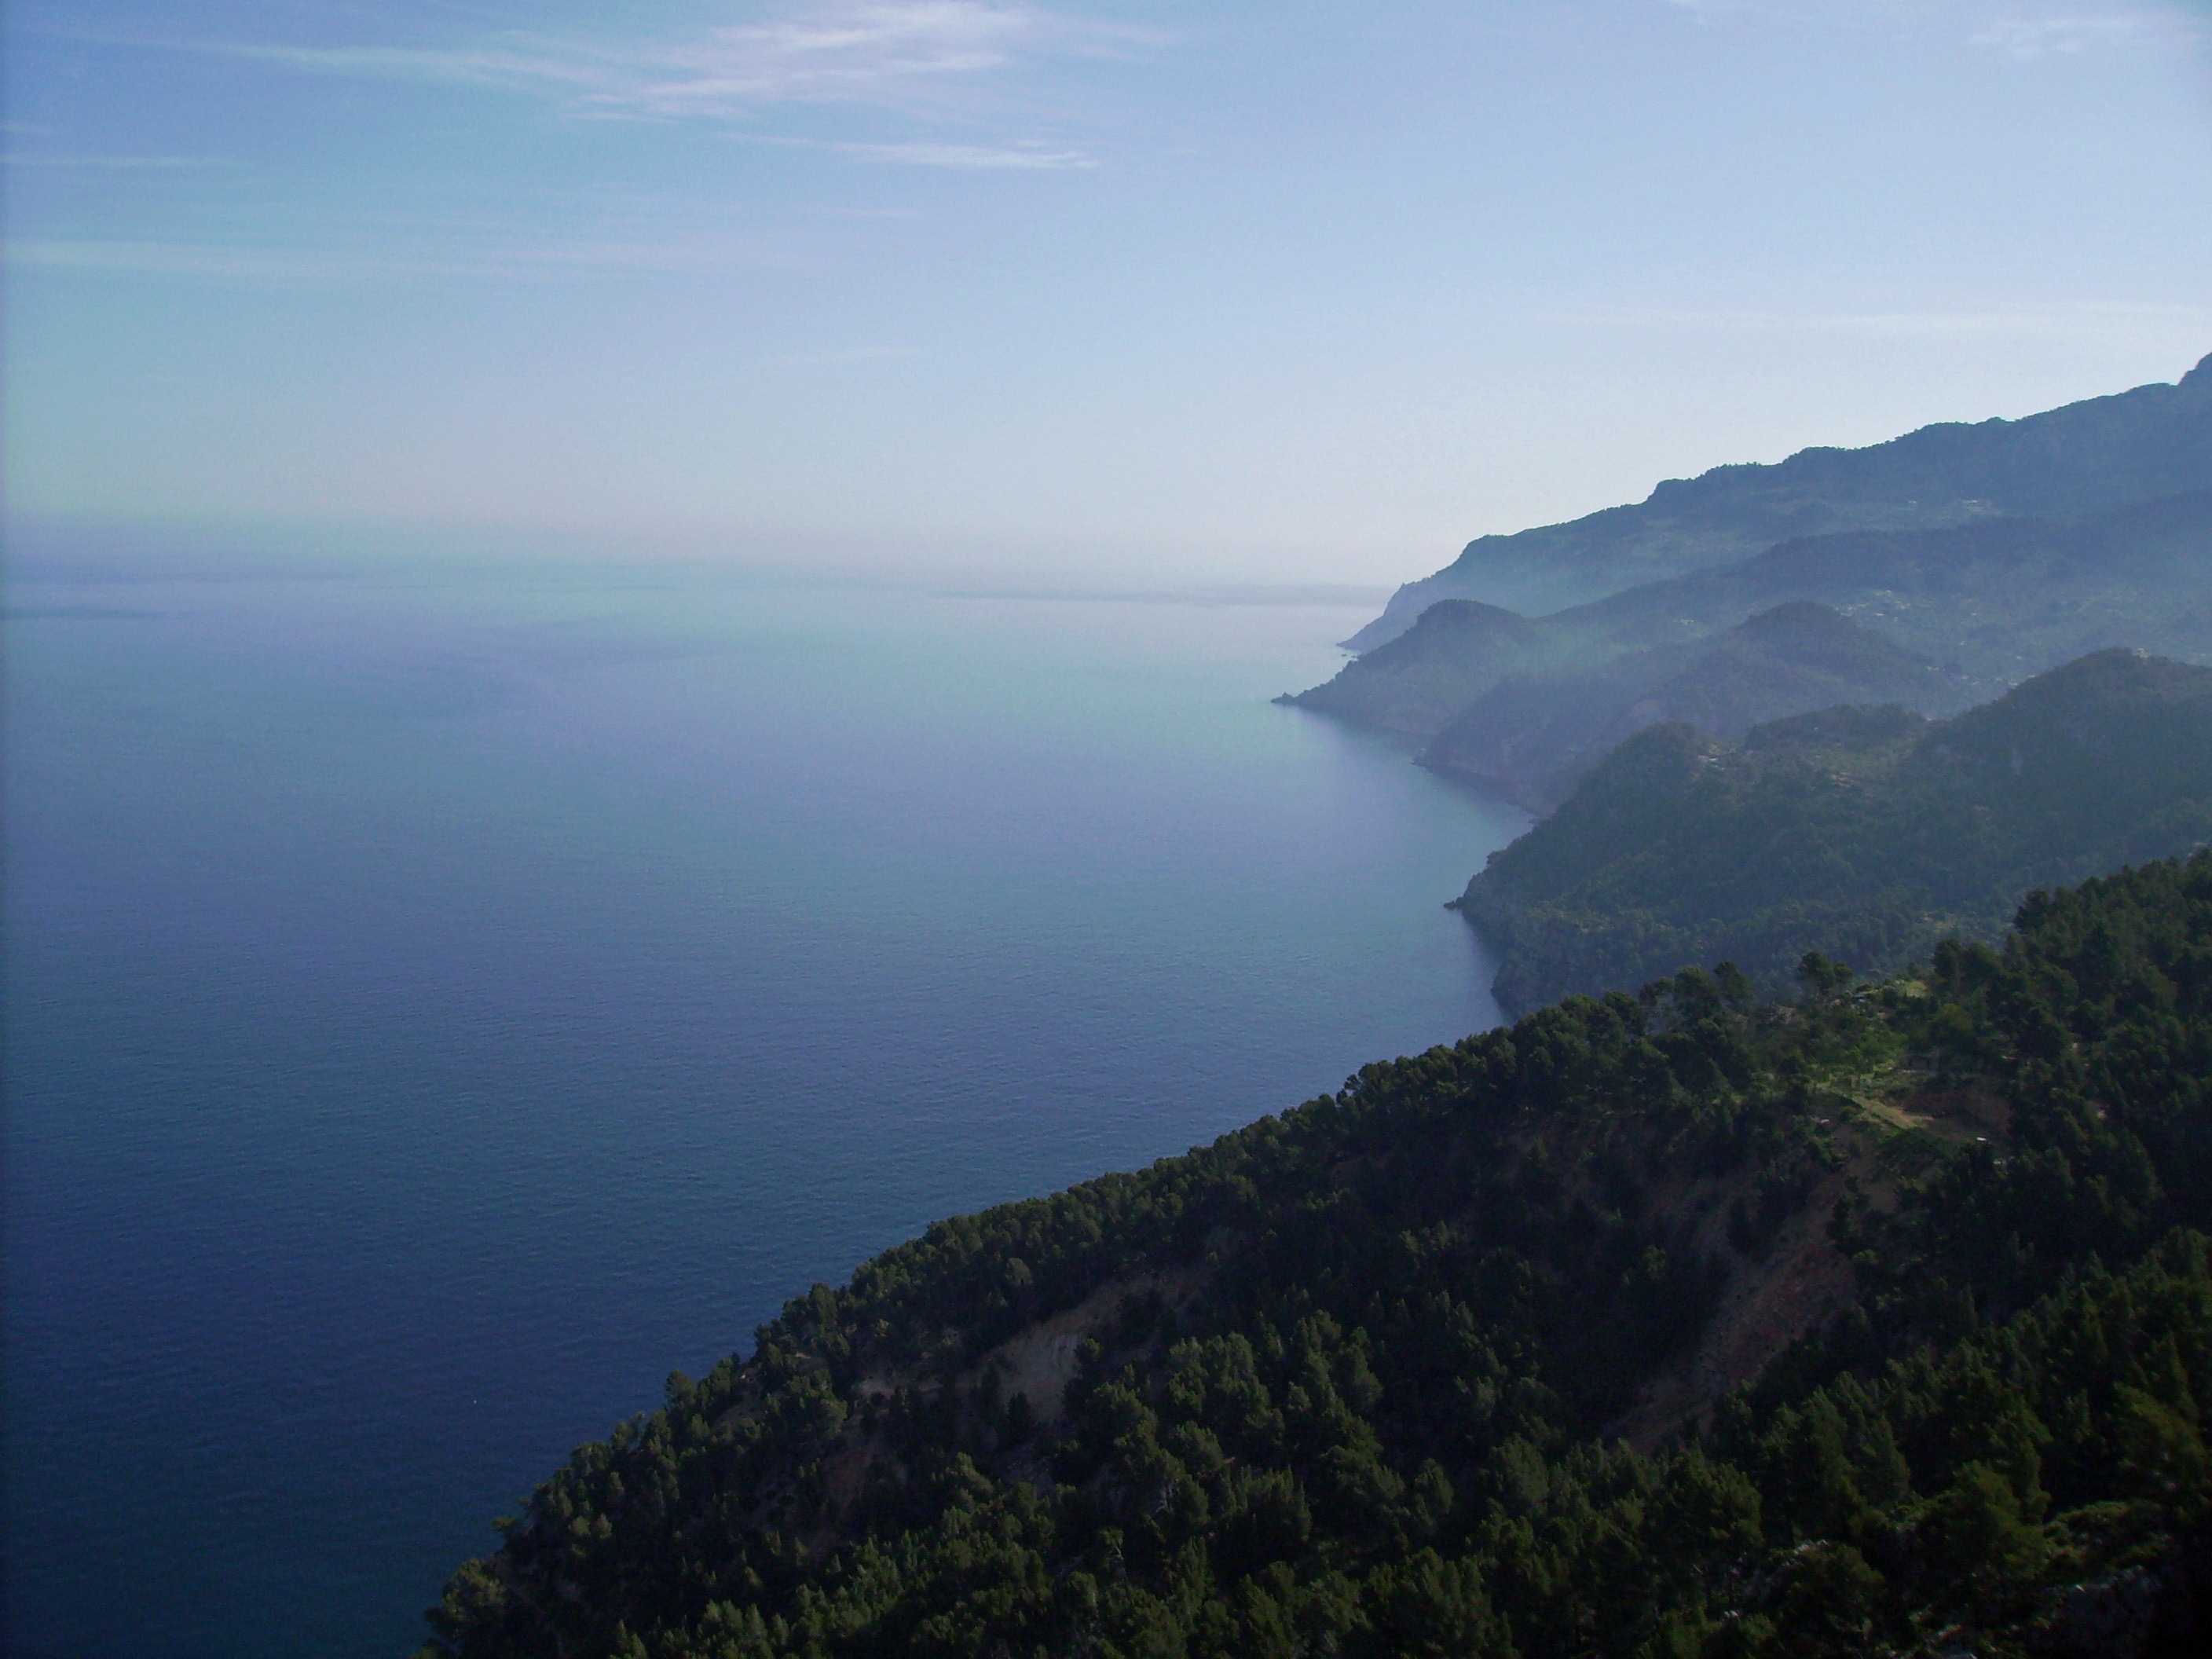
landscape, sea, coast, water, nature, horizon, mountain, cloud, mist, morning, hill, lake, dawn, mountain range, dusk, reflection, island, fjord, rest, reservoir, ridge, body of water, mountains, cliffs, mallorca, loch, landform, atmospheric phenomenon, mountainous landforms